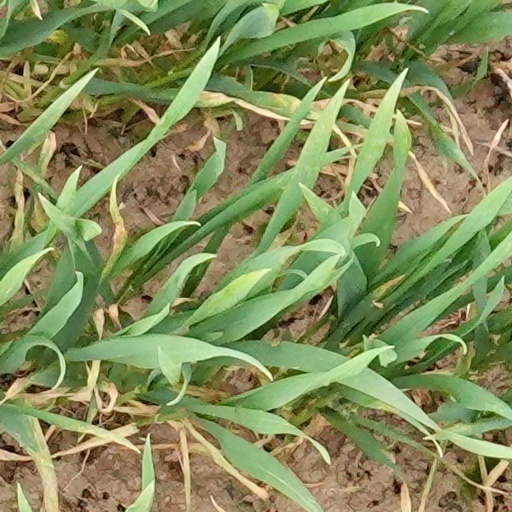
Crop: wheat